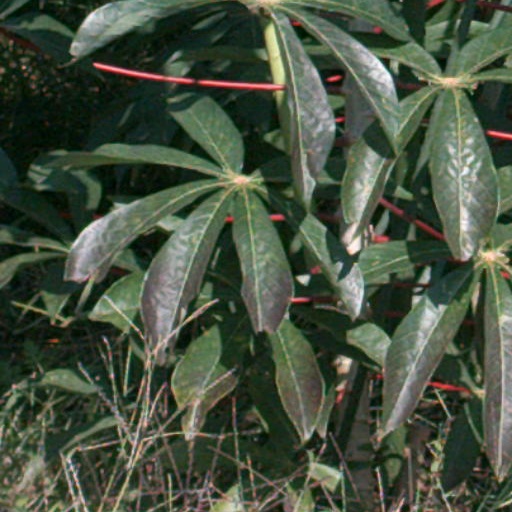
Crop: cassava